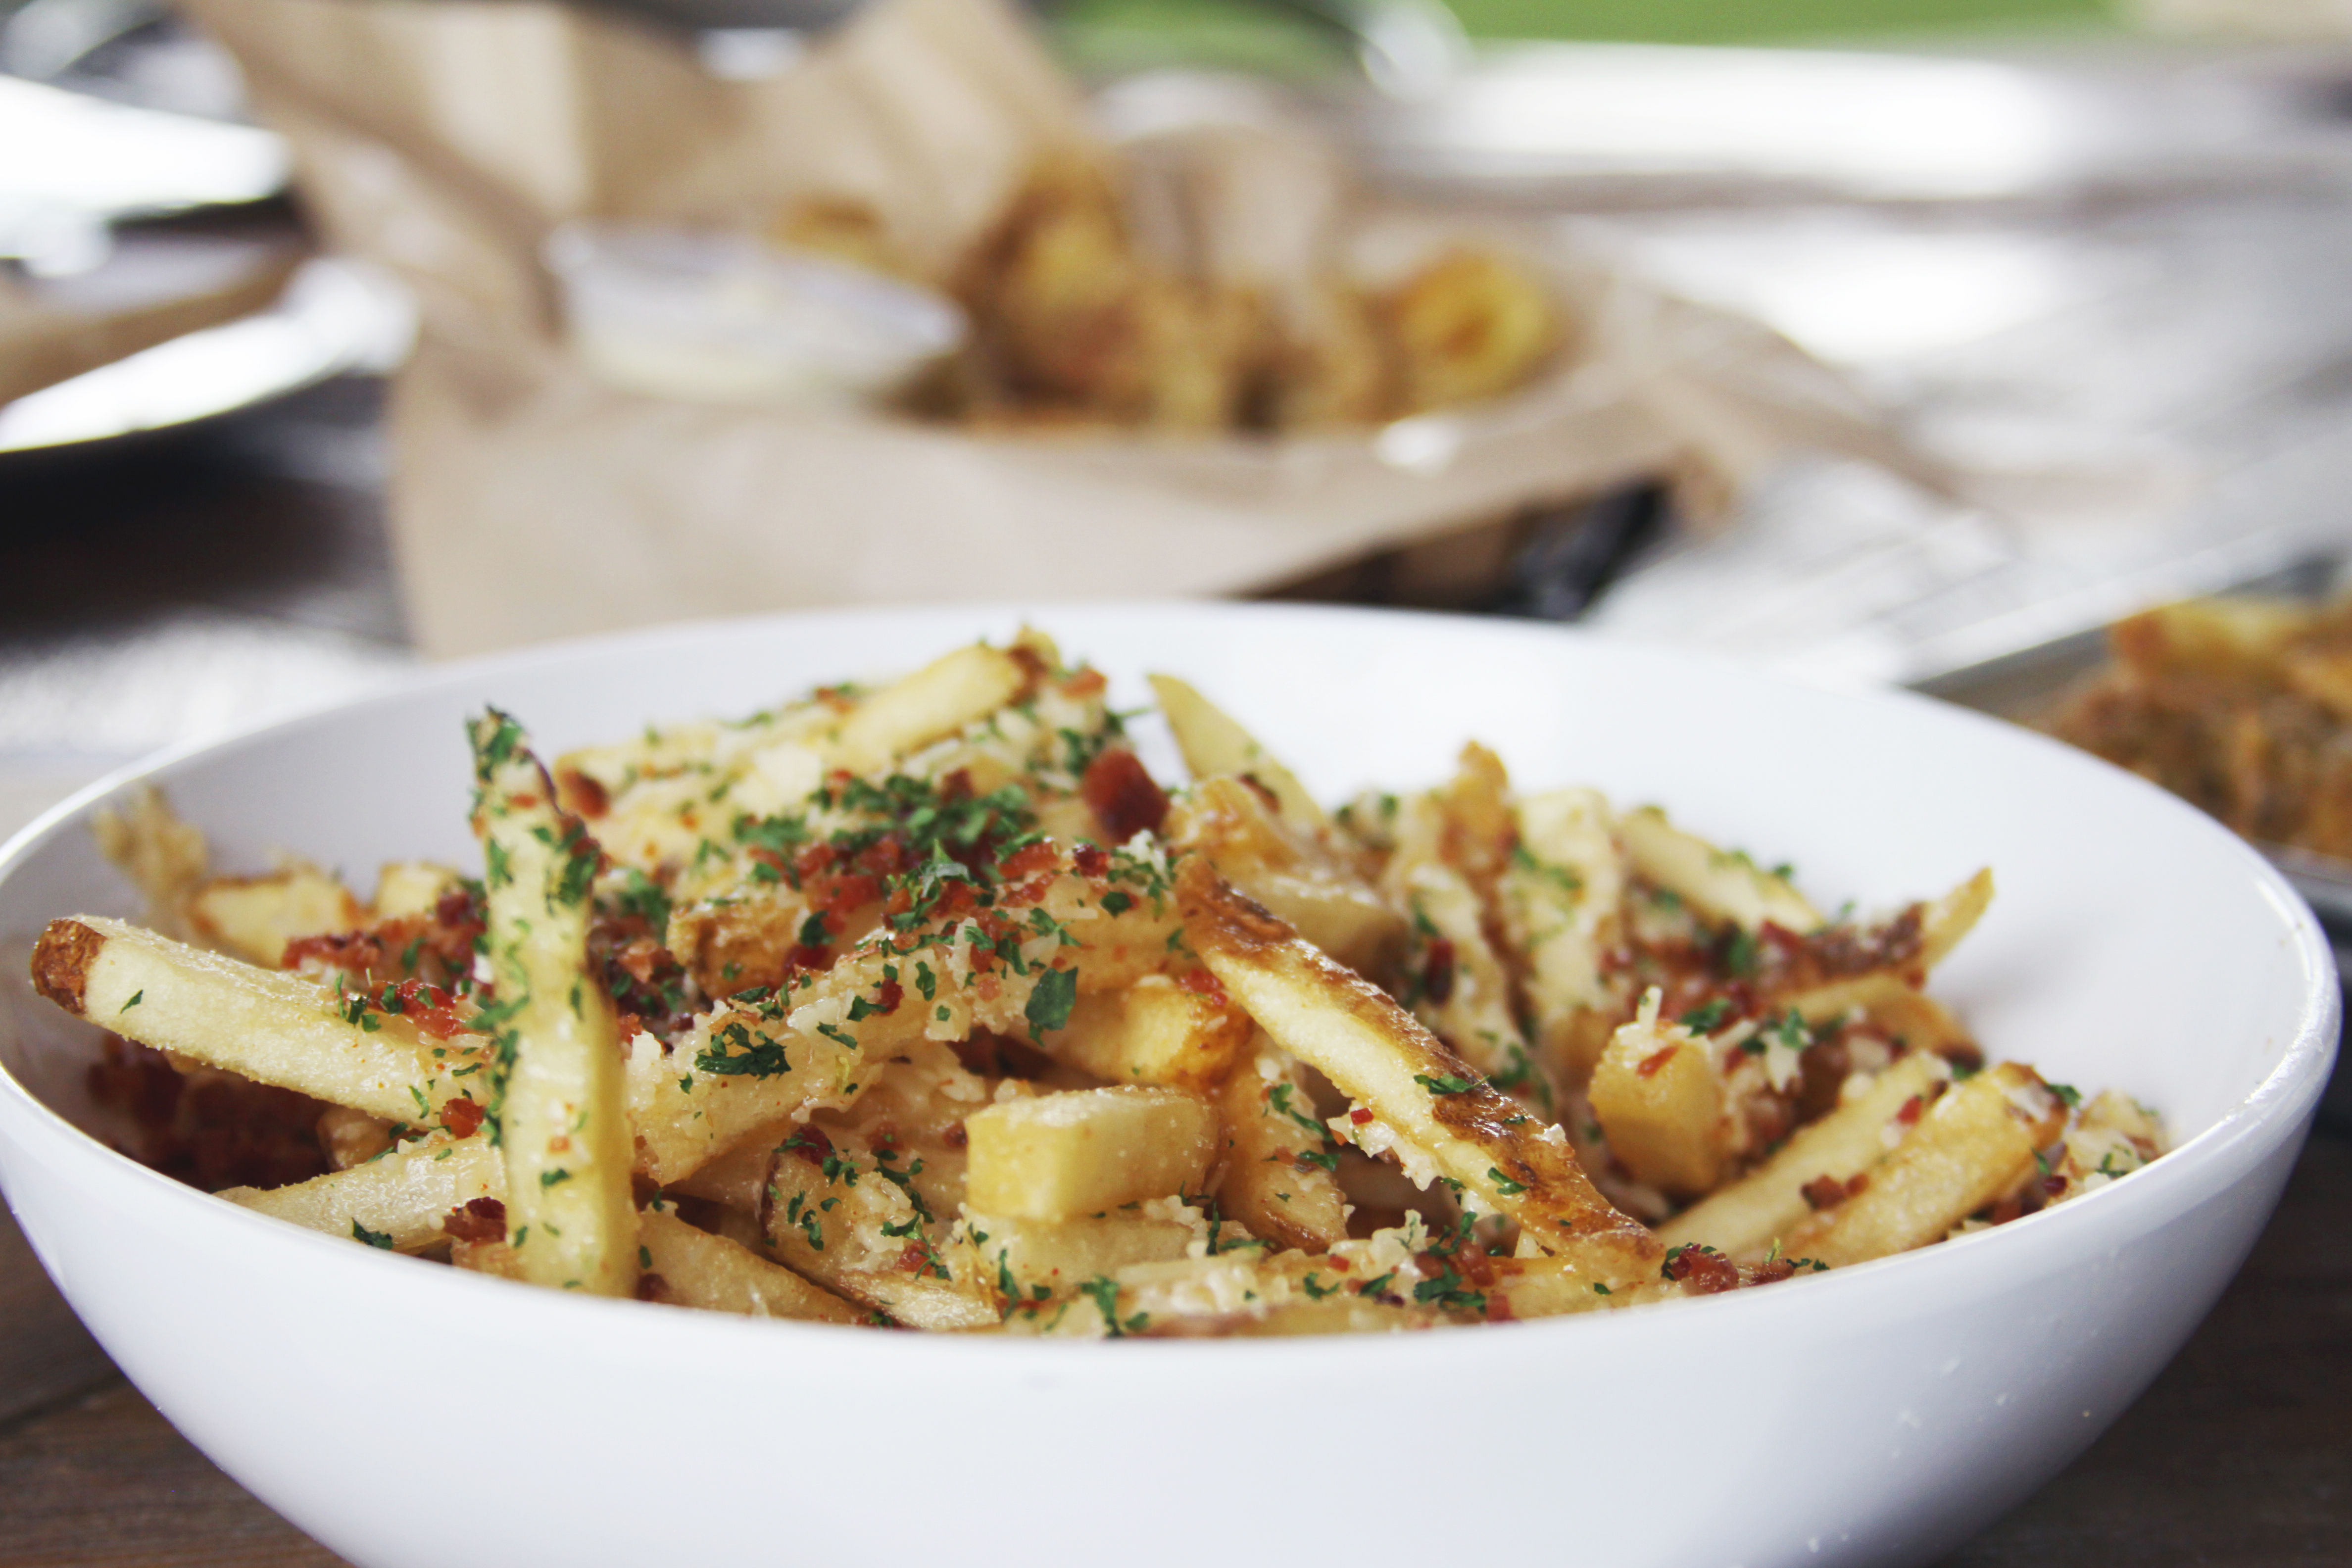
food, ingredient, recipe, staple food, cuisine, dish, pasta, Mostaccioli, tableware, produce, deep frying, fried food, meat, fast food, penne, comfort food, plate, canadian cuisine, junk food, side dish, Poriyal, italian food, event, potato, chinese food, cooking, thai food, american food, British cuisine, Burmese food, friterie, vegetable, condiment, rigatoni